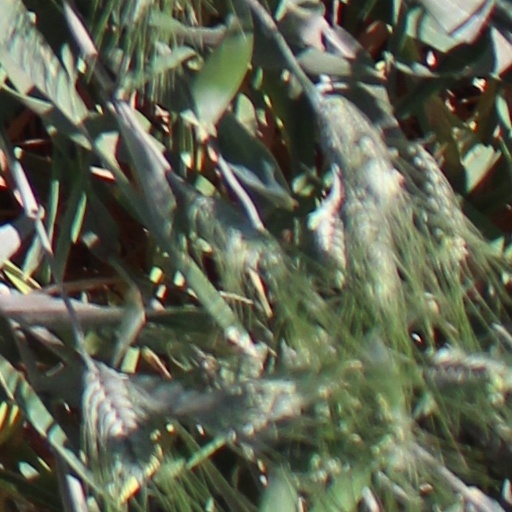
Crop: wheat